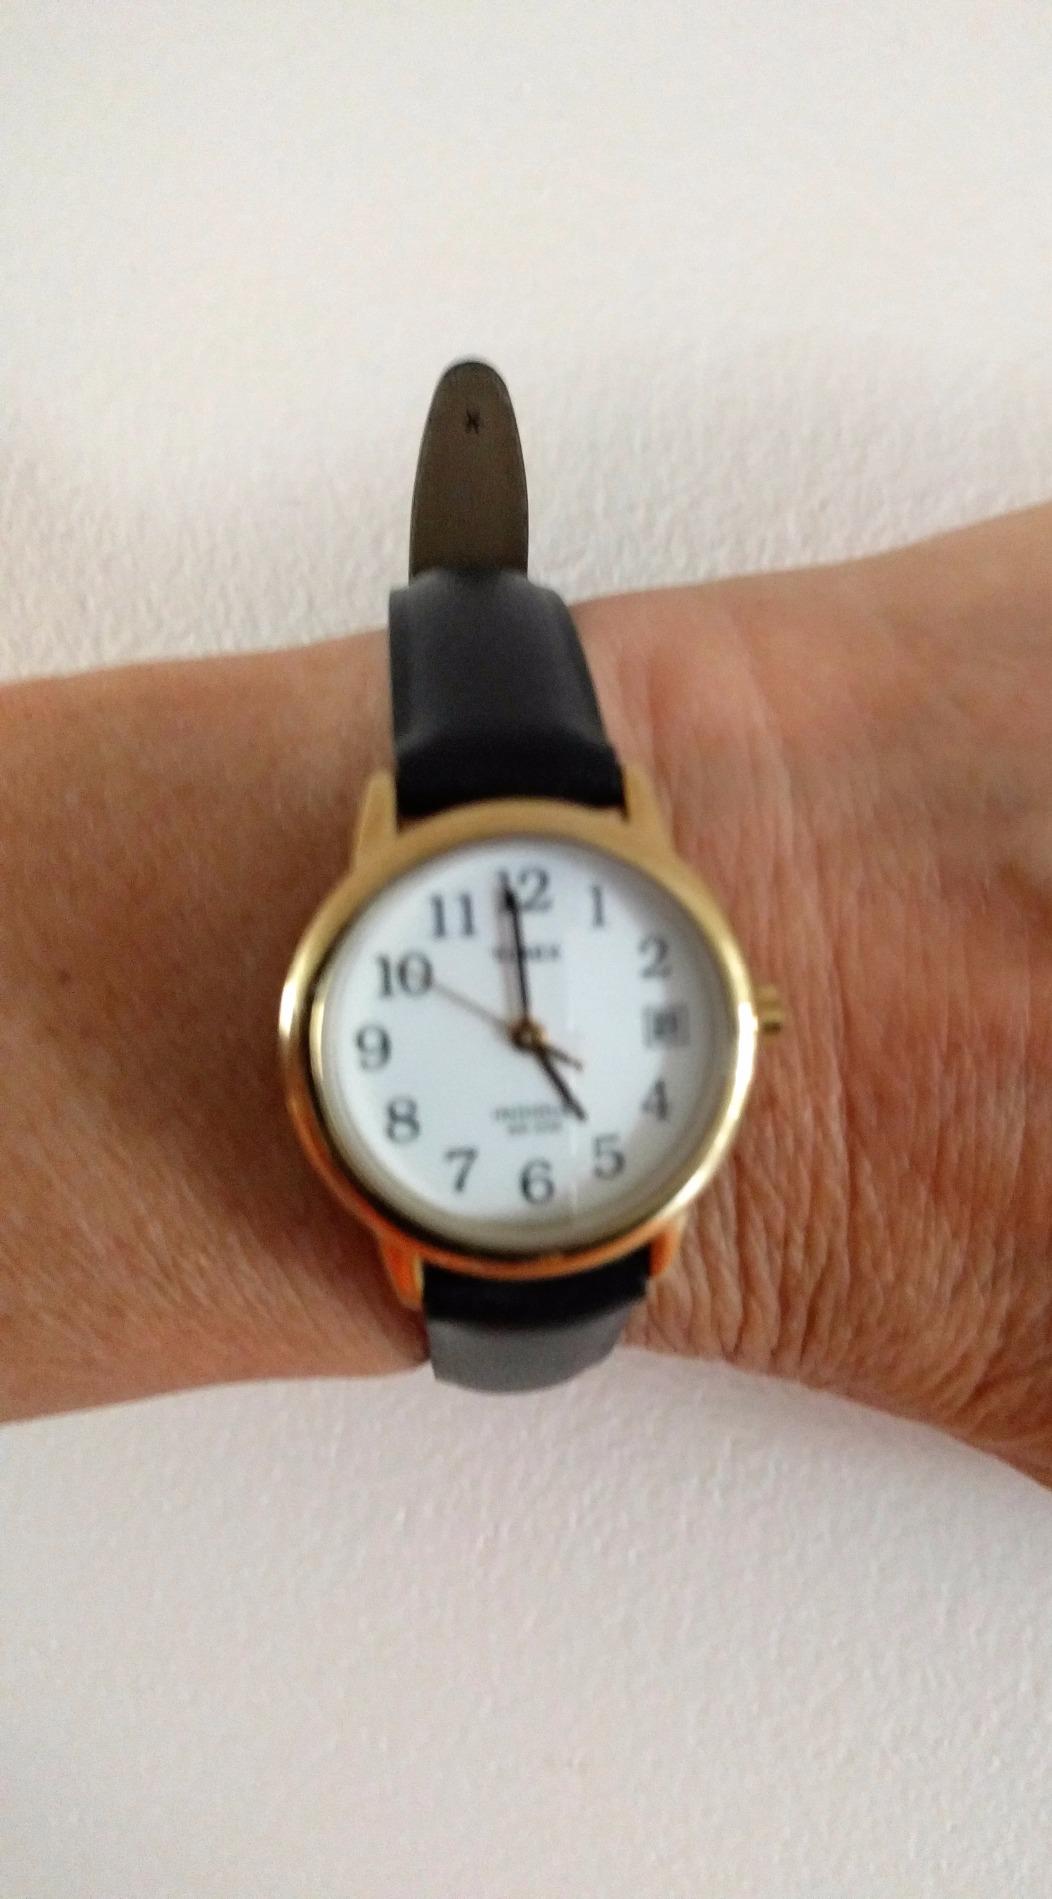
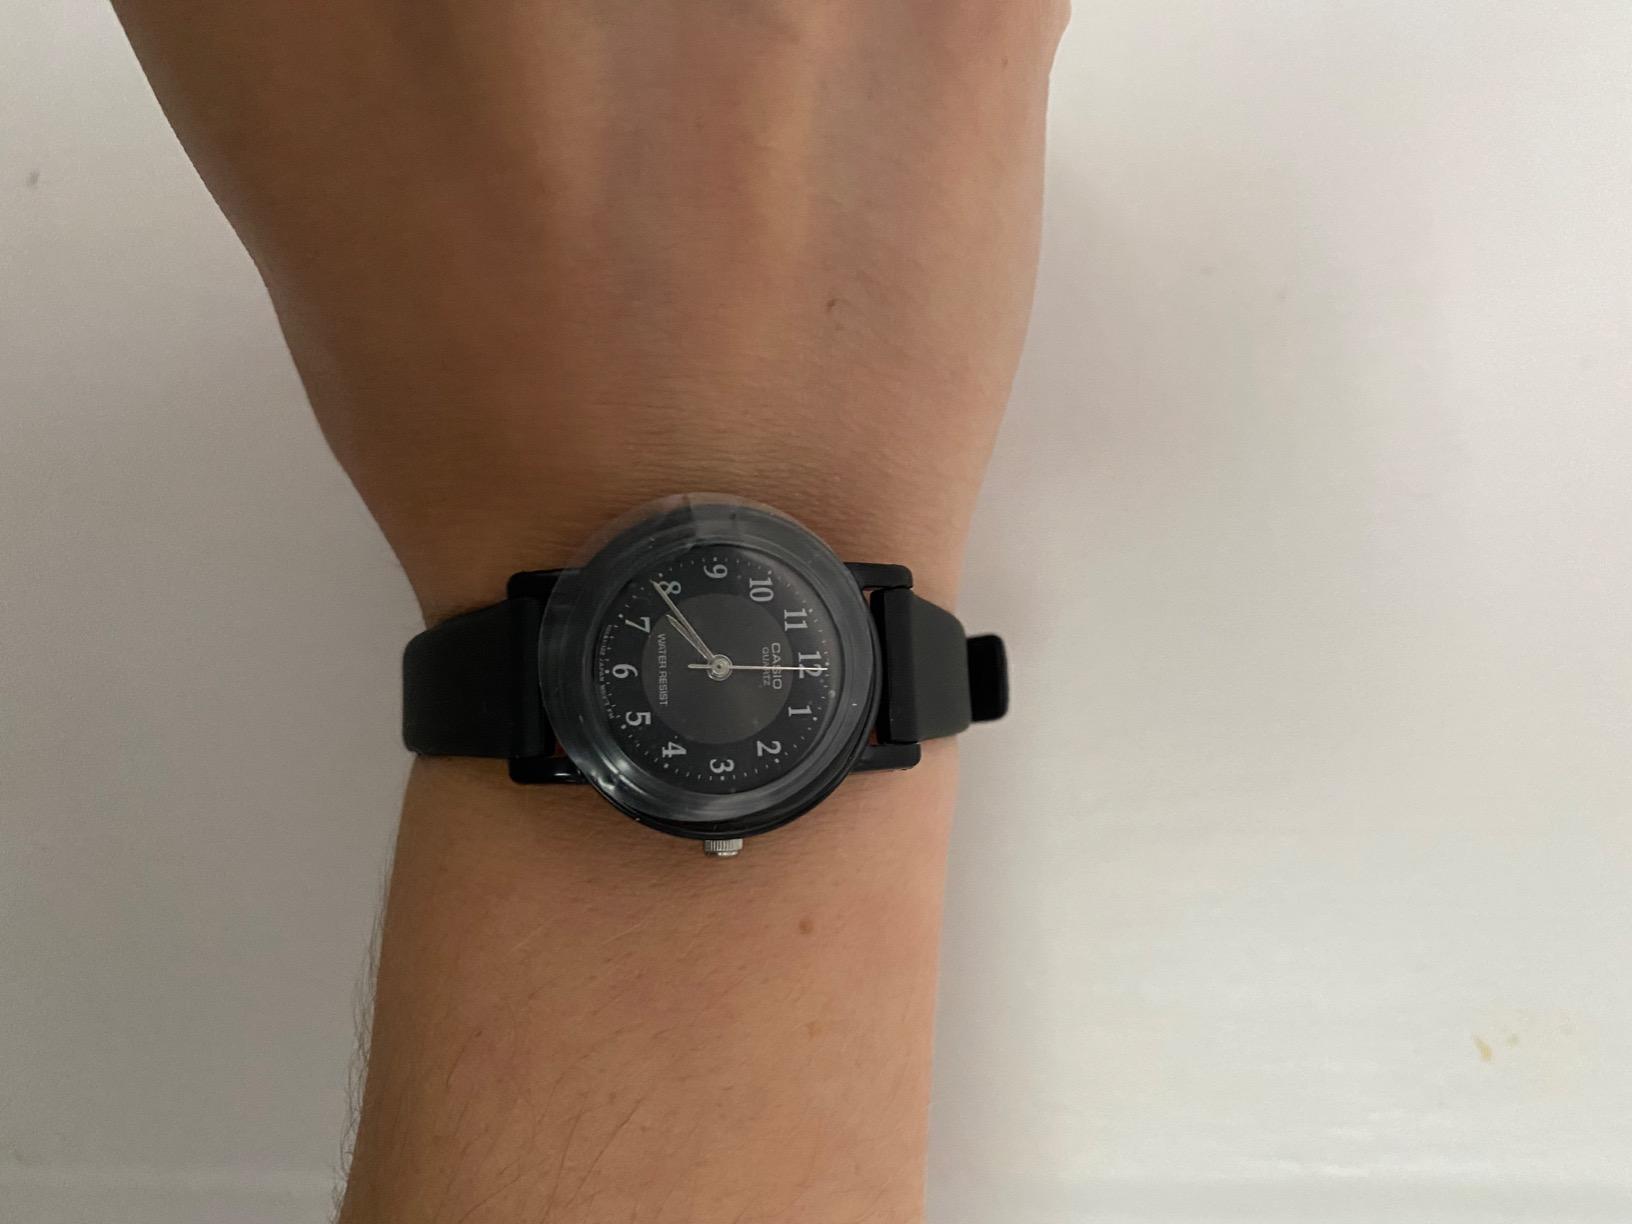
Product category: accessories_watch
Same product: no